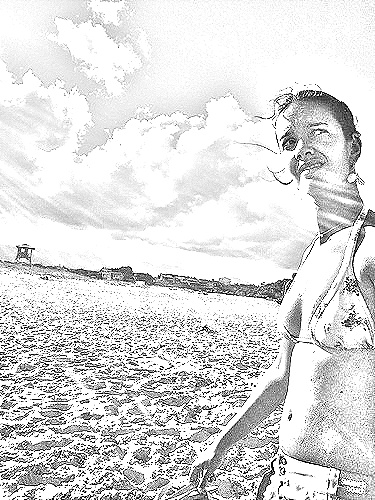
Portrait style: Sketch Portrait